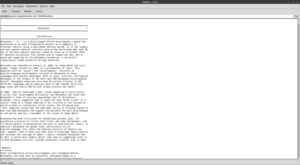
Gopher est un monde parallèle à celui du Web. Tout comme le Web, il y a des sites à travers le monde sur lesquels on peut surfer avec un analogue d'un navigateur Web. Il permet de télécharger des fichiers librement et, secondairement, de se connecter sur un serveur Telnet ou un serveur de renseignements. Les navigateurs et sites Gopher répondent à des protocoles Internet normalisés. Le monde Gopher a connu un fort déclin lors de la montée en puissance du Web.